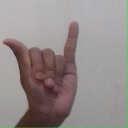
अक्षर: य